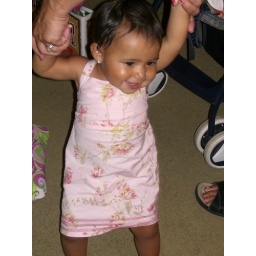
Walking with assistance in my big girl dress